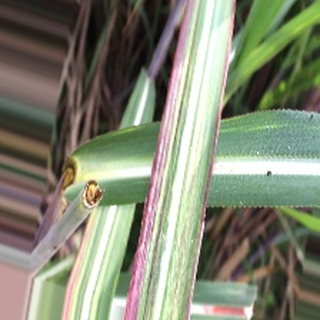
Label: sugarcane_bacterial_blight